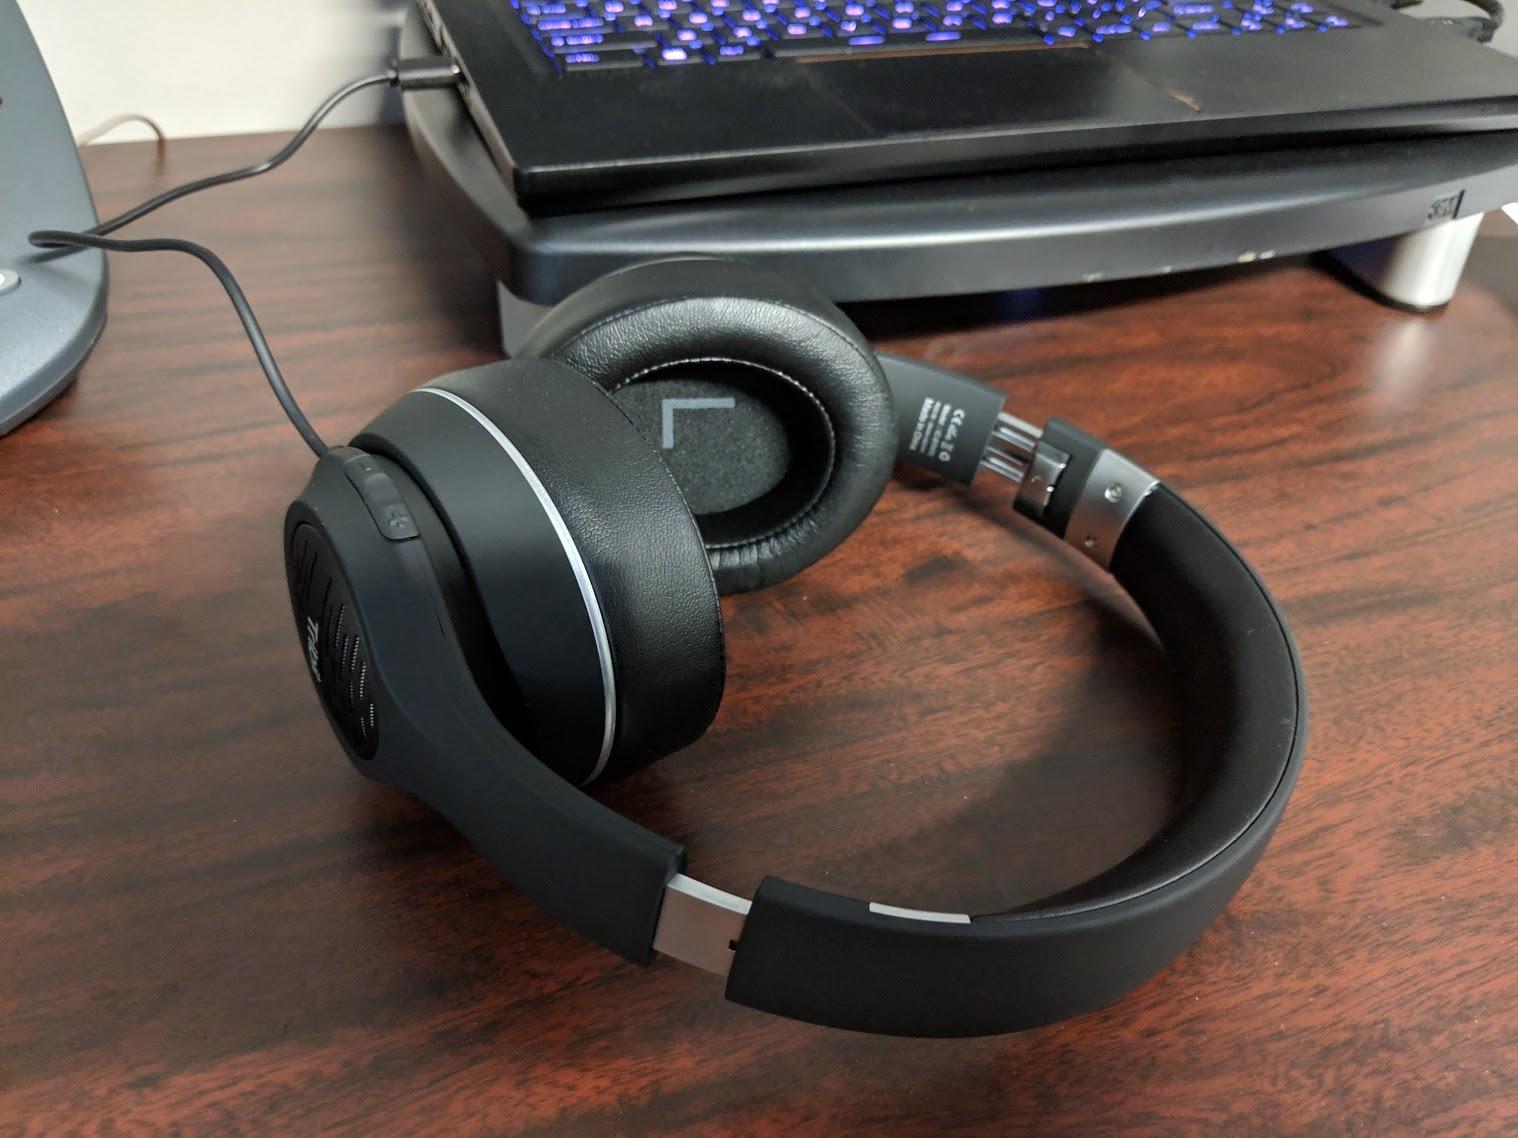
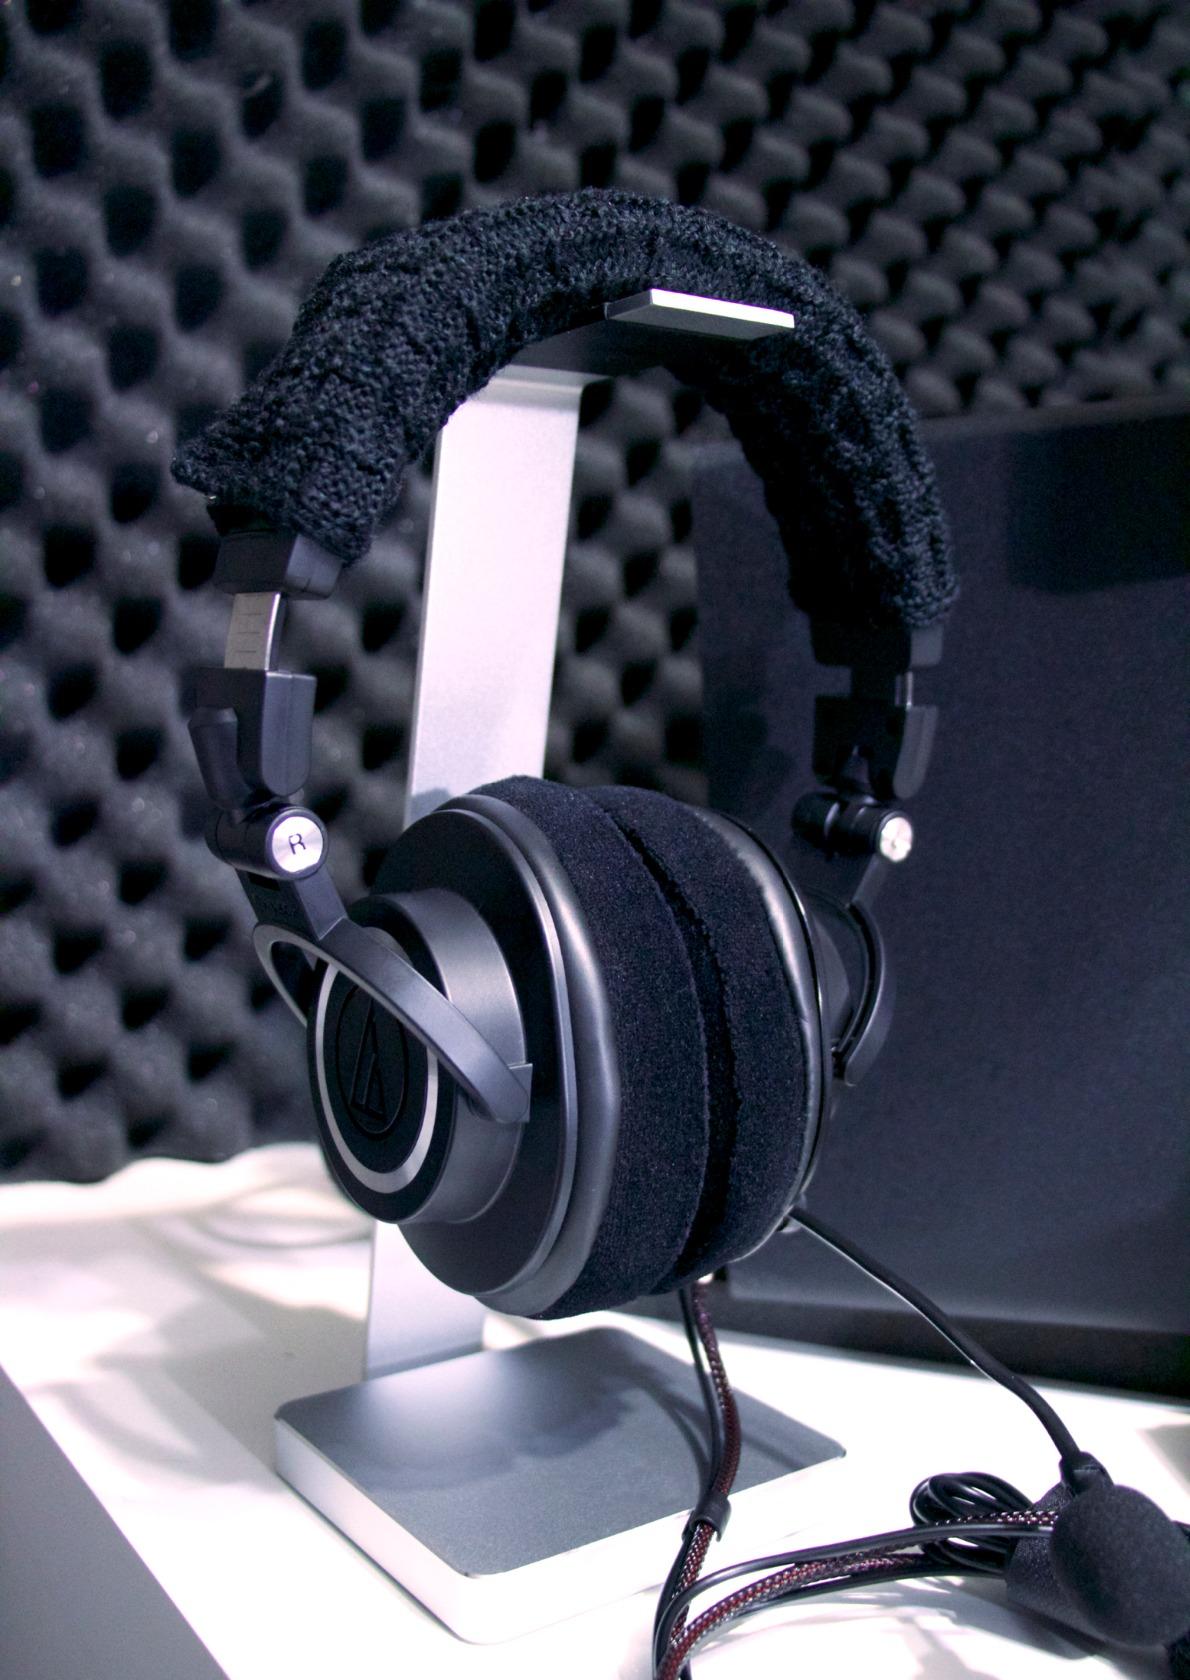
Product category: headphones
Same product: no